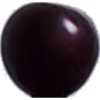
Label: Cherry Wax Black 1